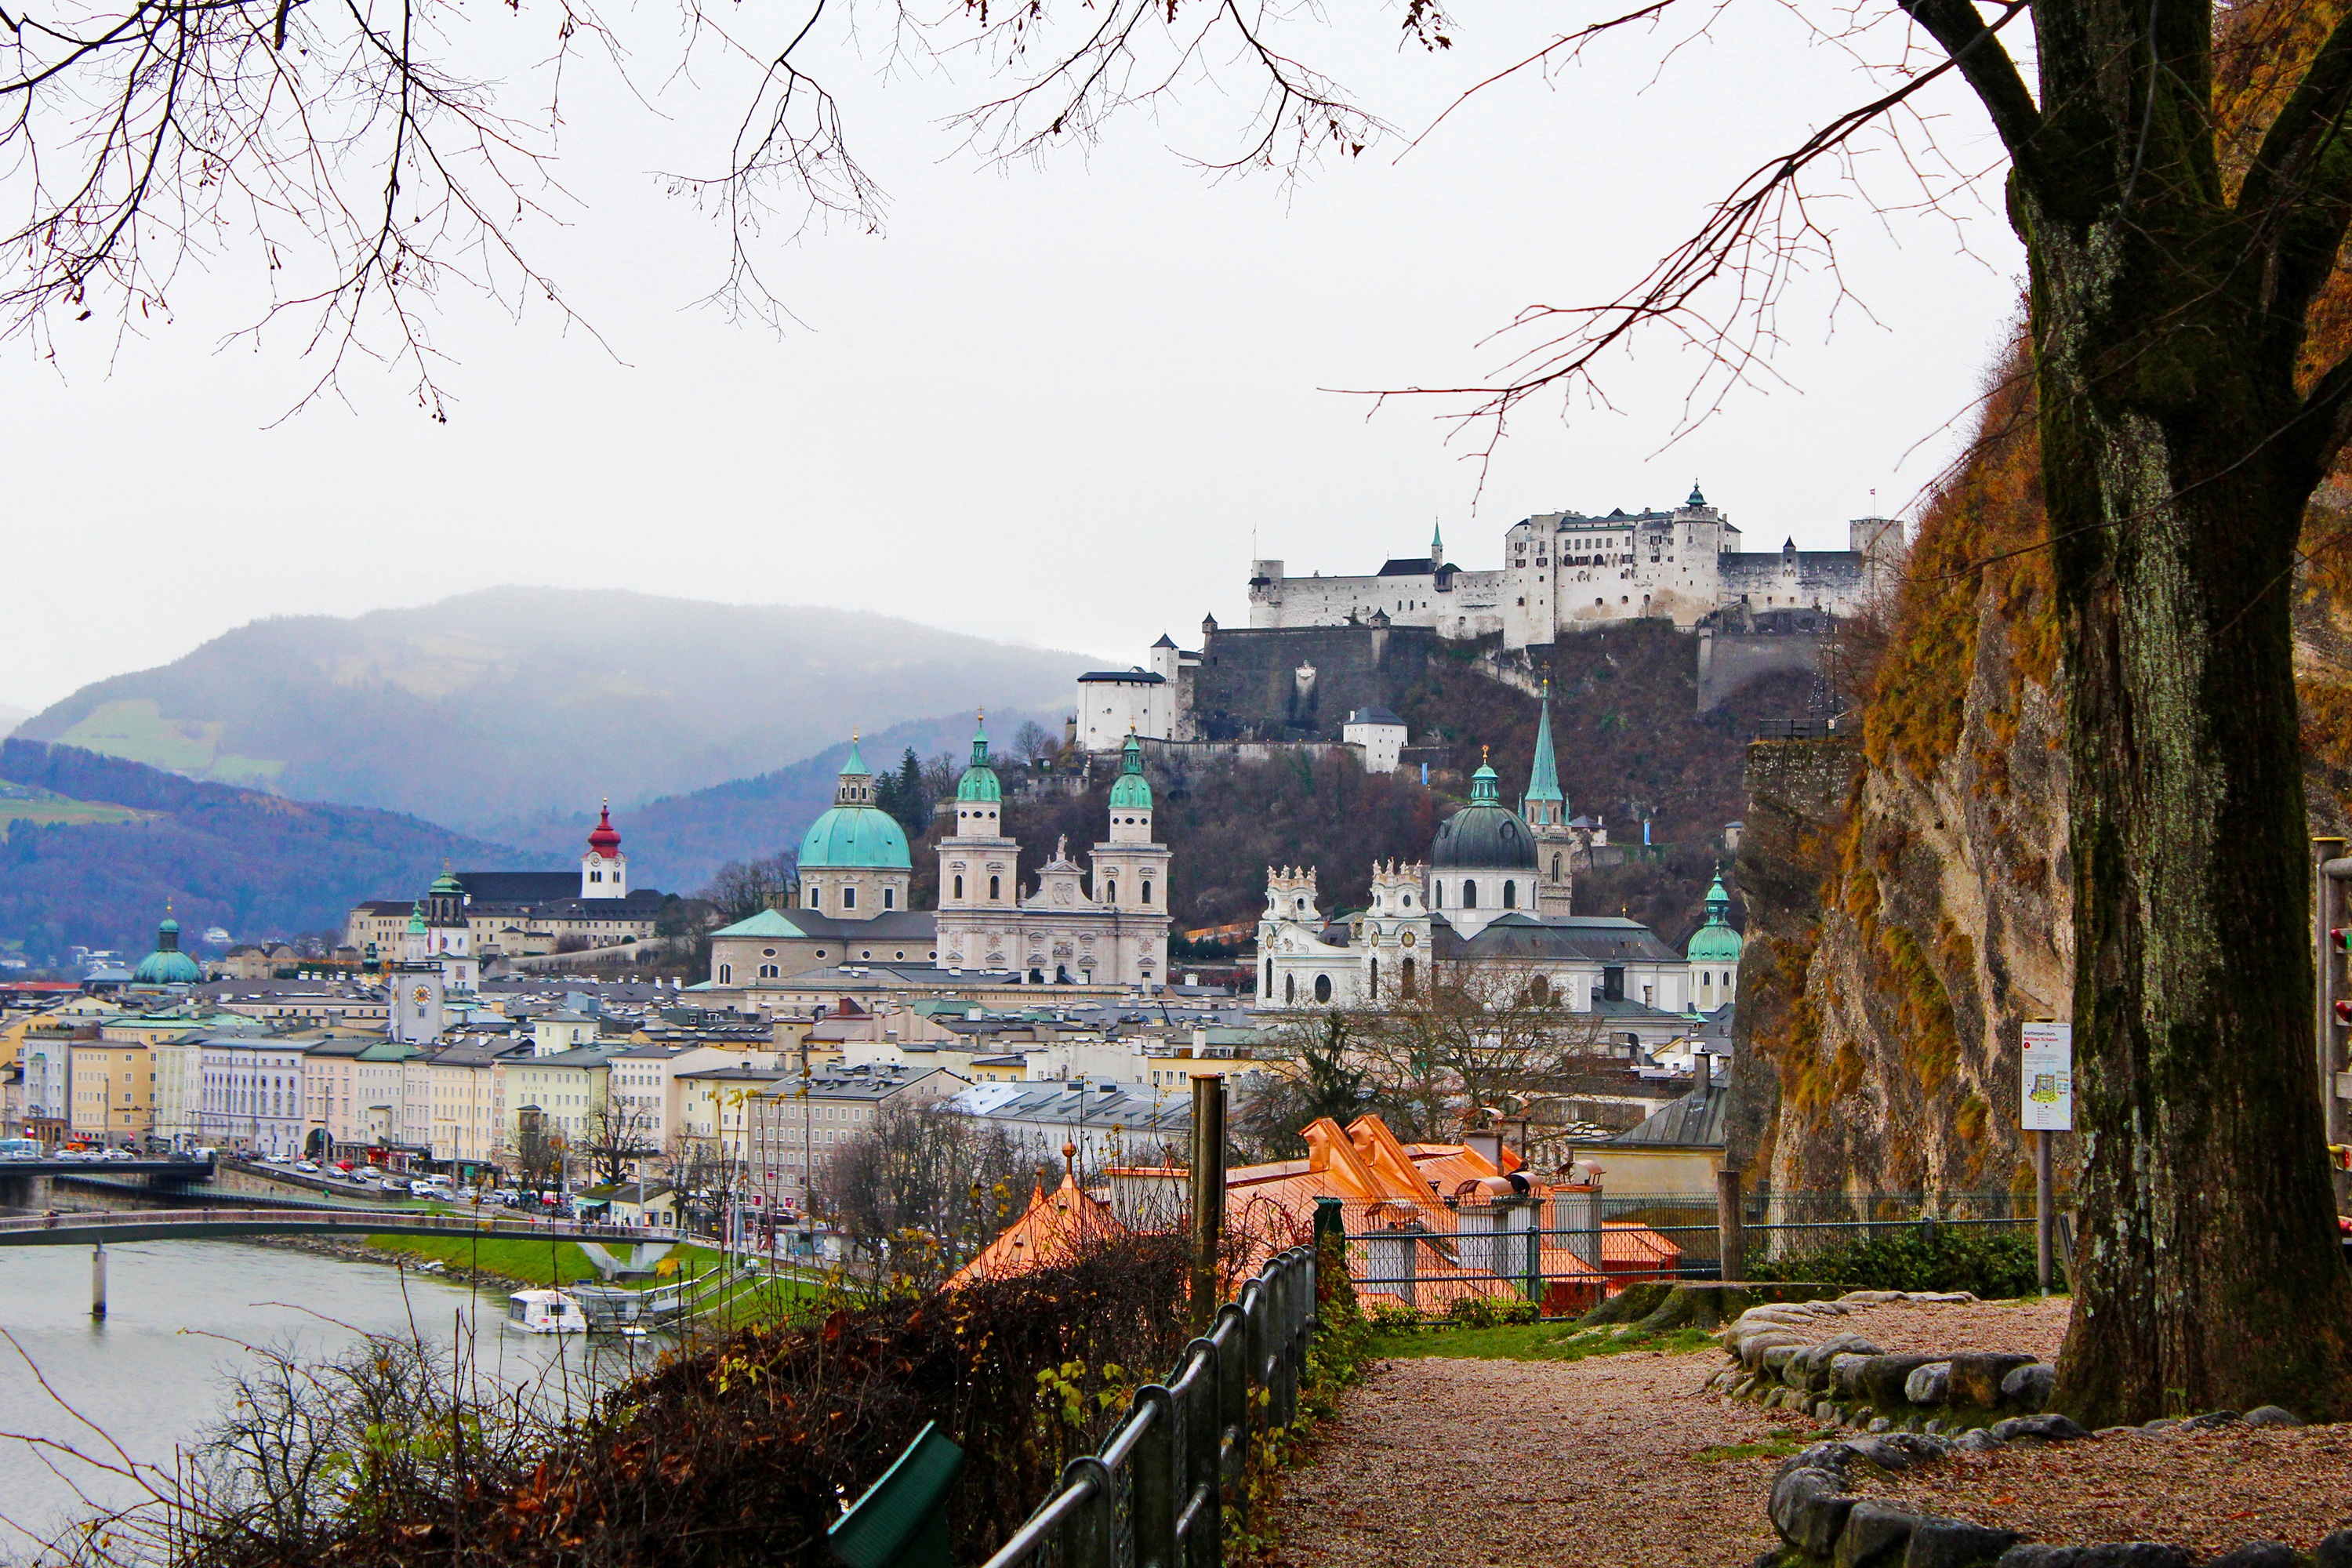
landscape, flower, town, river, cityscape, travel, village, europe, autumn, tourism, season, waterway, austria, european, salzburg, rural area, austrian, geographical feature, human settlement